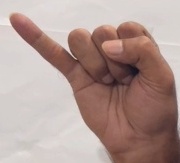
ASL sign: J